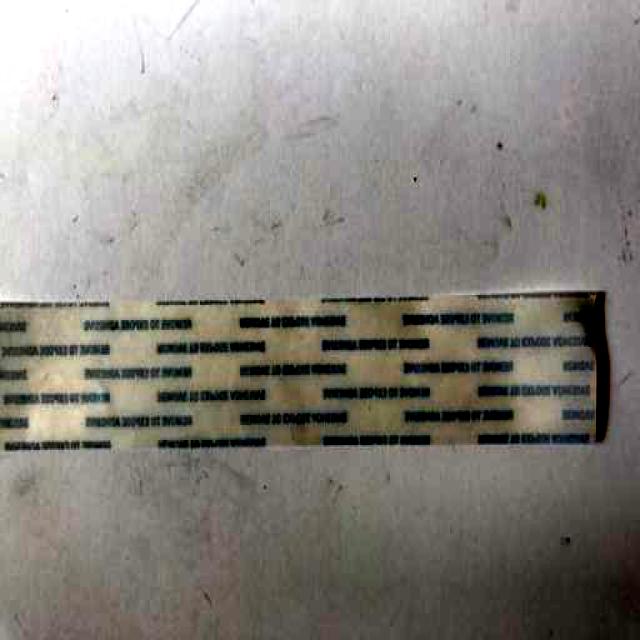
Label: Paper